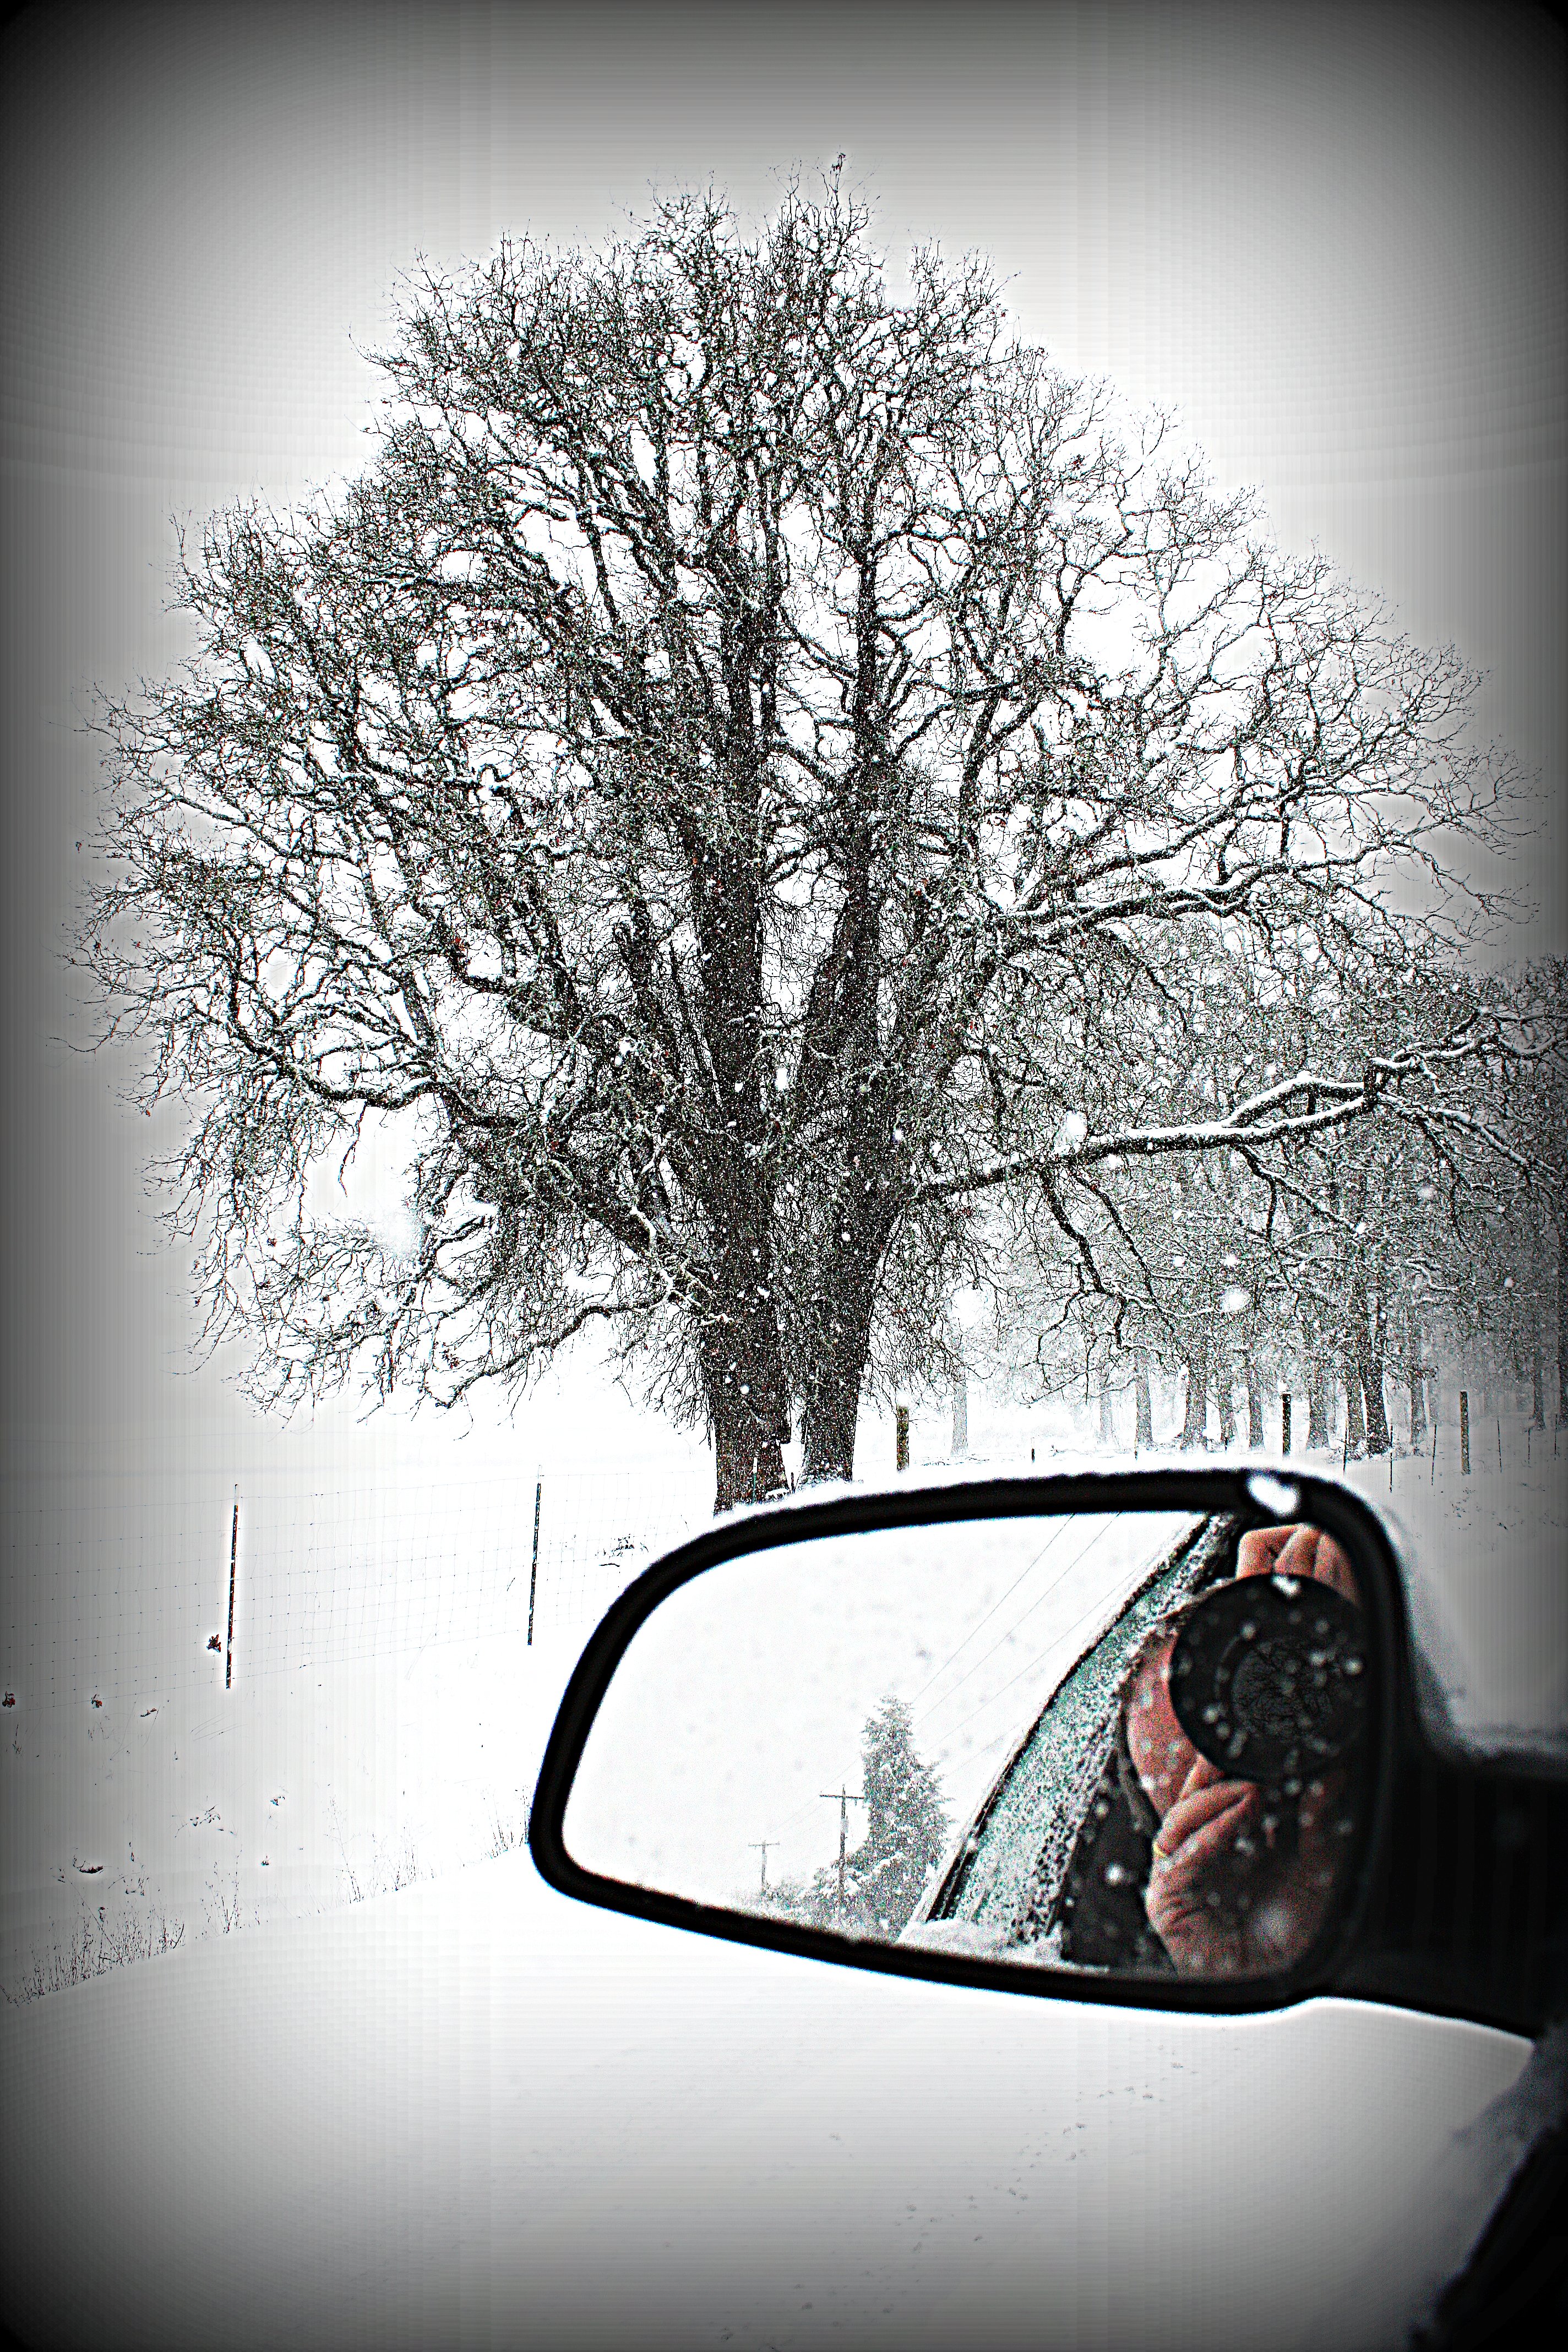
tree, snow, winter, light, black and white, white, car, photography, morning, window, glass, portrait, reflection, canon, storm, darkness, black, monochrome, lighting, season, eos, rebel, powerlines, mirror, digital, photograph, self, shape, rearview, xsi, picnik, monochrome photography